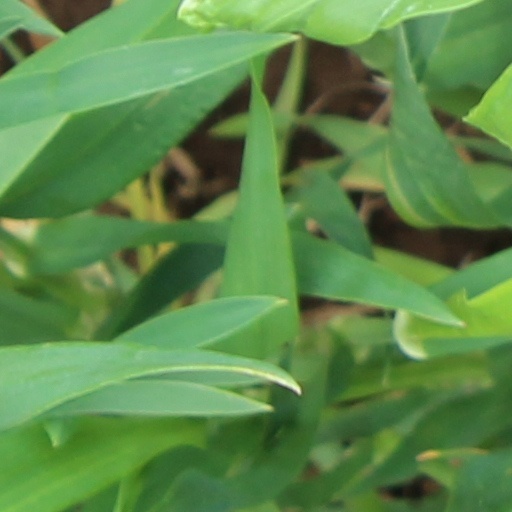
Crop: wheat